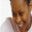
Label: woman